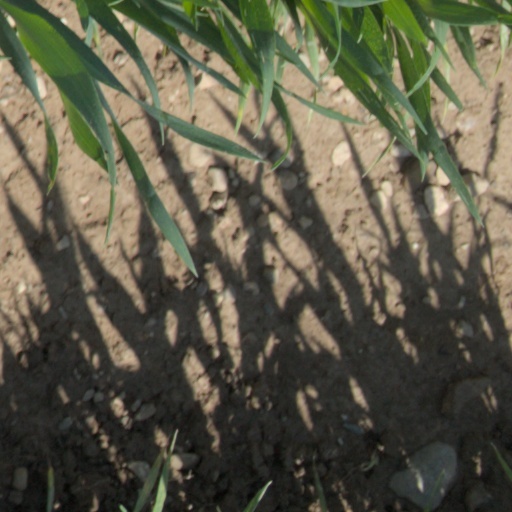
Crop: wheat